XXXTentacion

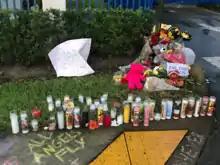
Memorial for Onfroy outside the motorcycle dealership where he was killed in Deerfield Beach

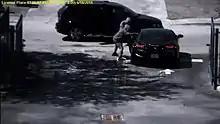
Michael Boatwright and Trayvon Newsome confronting Onfroy in his vehicle

At 3:56 p.m EDT on June 18, 2018, Onfroy, upon leaving Riva Motorsports Motorcycle & Marine Superstore in Deerfield Beach, Florida, was blocked from exiting the parking lot by a black Dodge Journey SUV in a premeditated attack. Two armed men exited the SUV and approached the rapper while he was sitting in the driver's seat. A brief struggle occurred and the armed men reached inside Onfroy's vehicle, stole a small Louis Vuitton bag containing US$50,000 and shot Onfroy multiple times. The shooters fled the scene in their SUV. Onfroy was taken by paramedics to the nearby Broward Health North hospital in Deerfield Beach, where he was pronounced dead.